Insectia

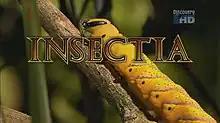

Insectia is a Canadian nature documentary program that premiered on the Discovery Channel on February 4, 1999. The show's host, Georges Brossard, explains the life of insects by traveling around the world and introducing specimens in their natural habitat. Shot in 1998, it is the first Canadian documentary program to be filmed in high definition resolution. It aired on the now-defunct Discovery HD Theater in high definition after the channel's launch in 2002.